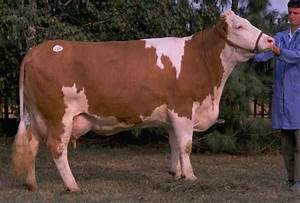
Label: mucca